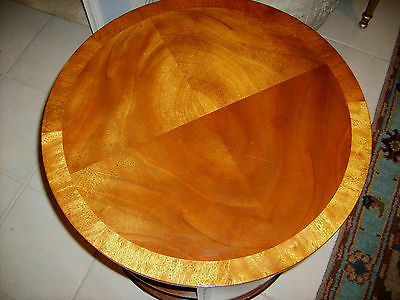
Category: table